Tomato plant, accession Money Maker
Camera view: tilt-top (135 deg); turntable rotation: 30 degrees
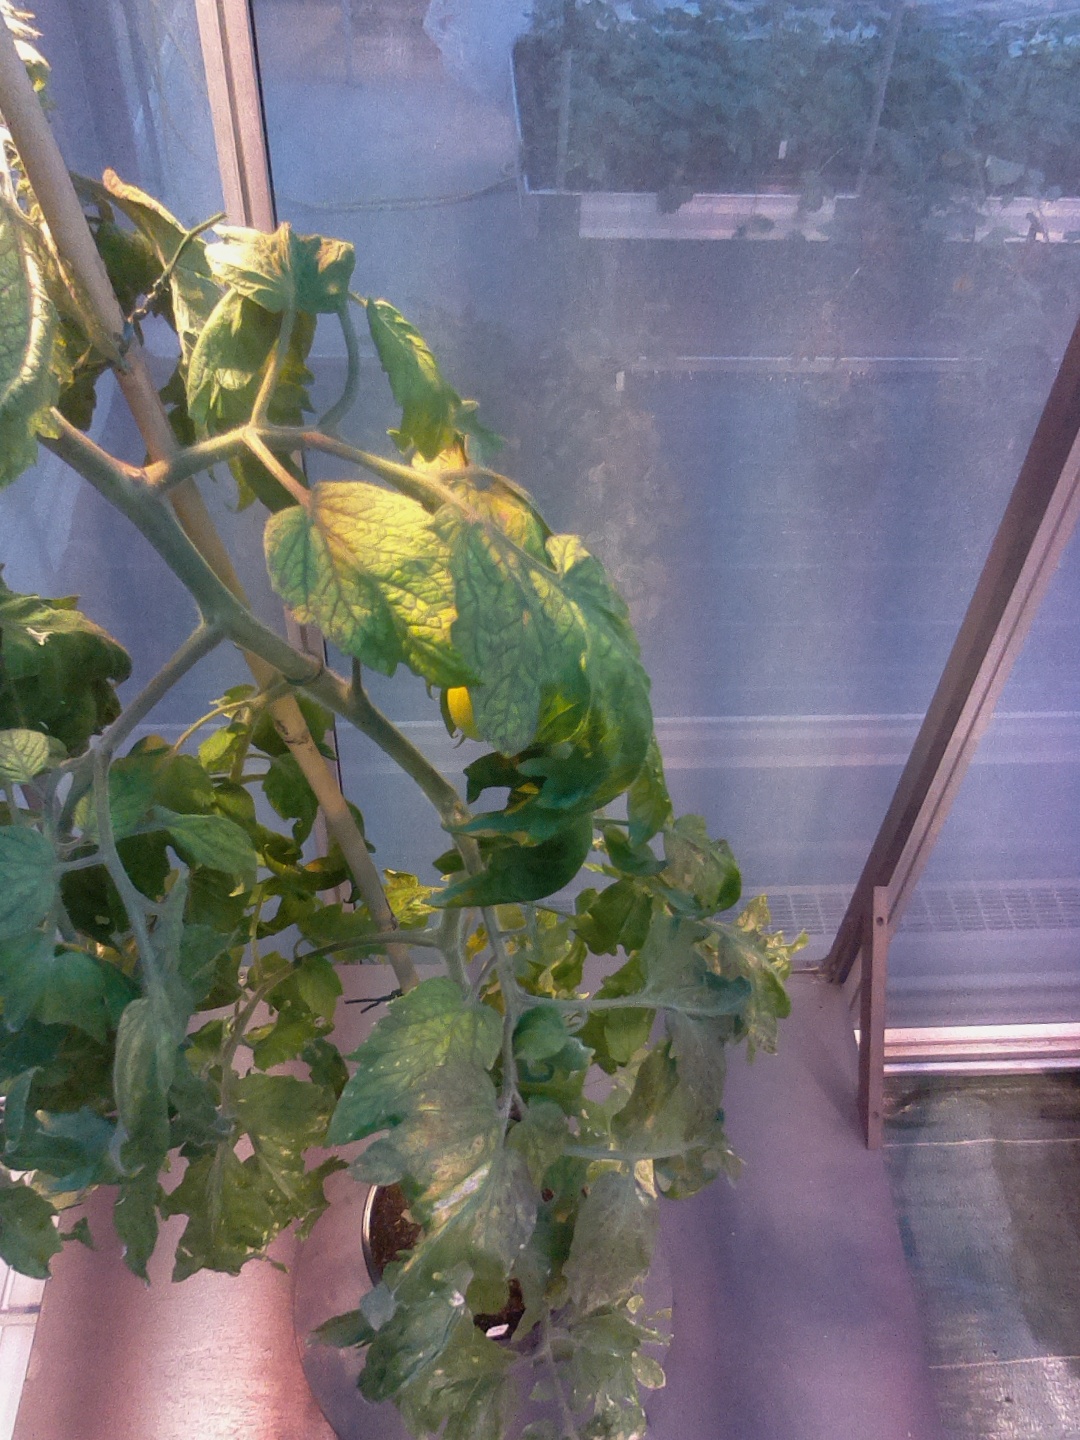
BBCH growth stage 74: 40%-50% of final fruit size